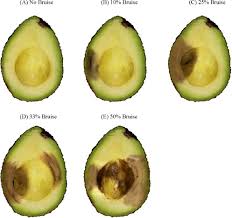
Label: Avocado